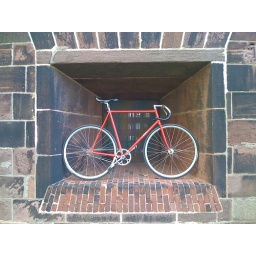
my bike in the castle window